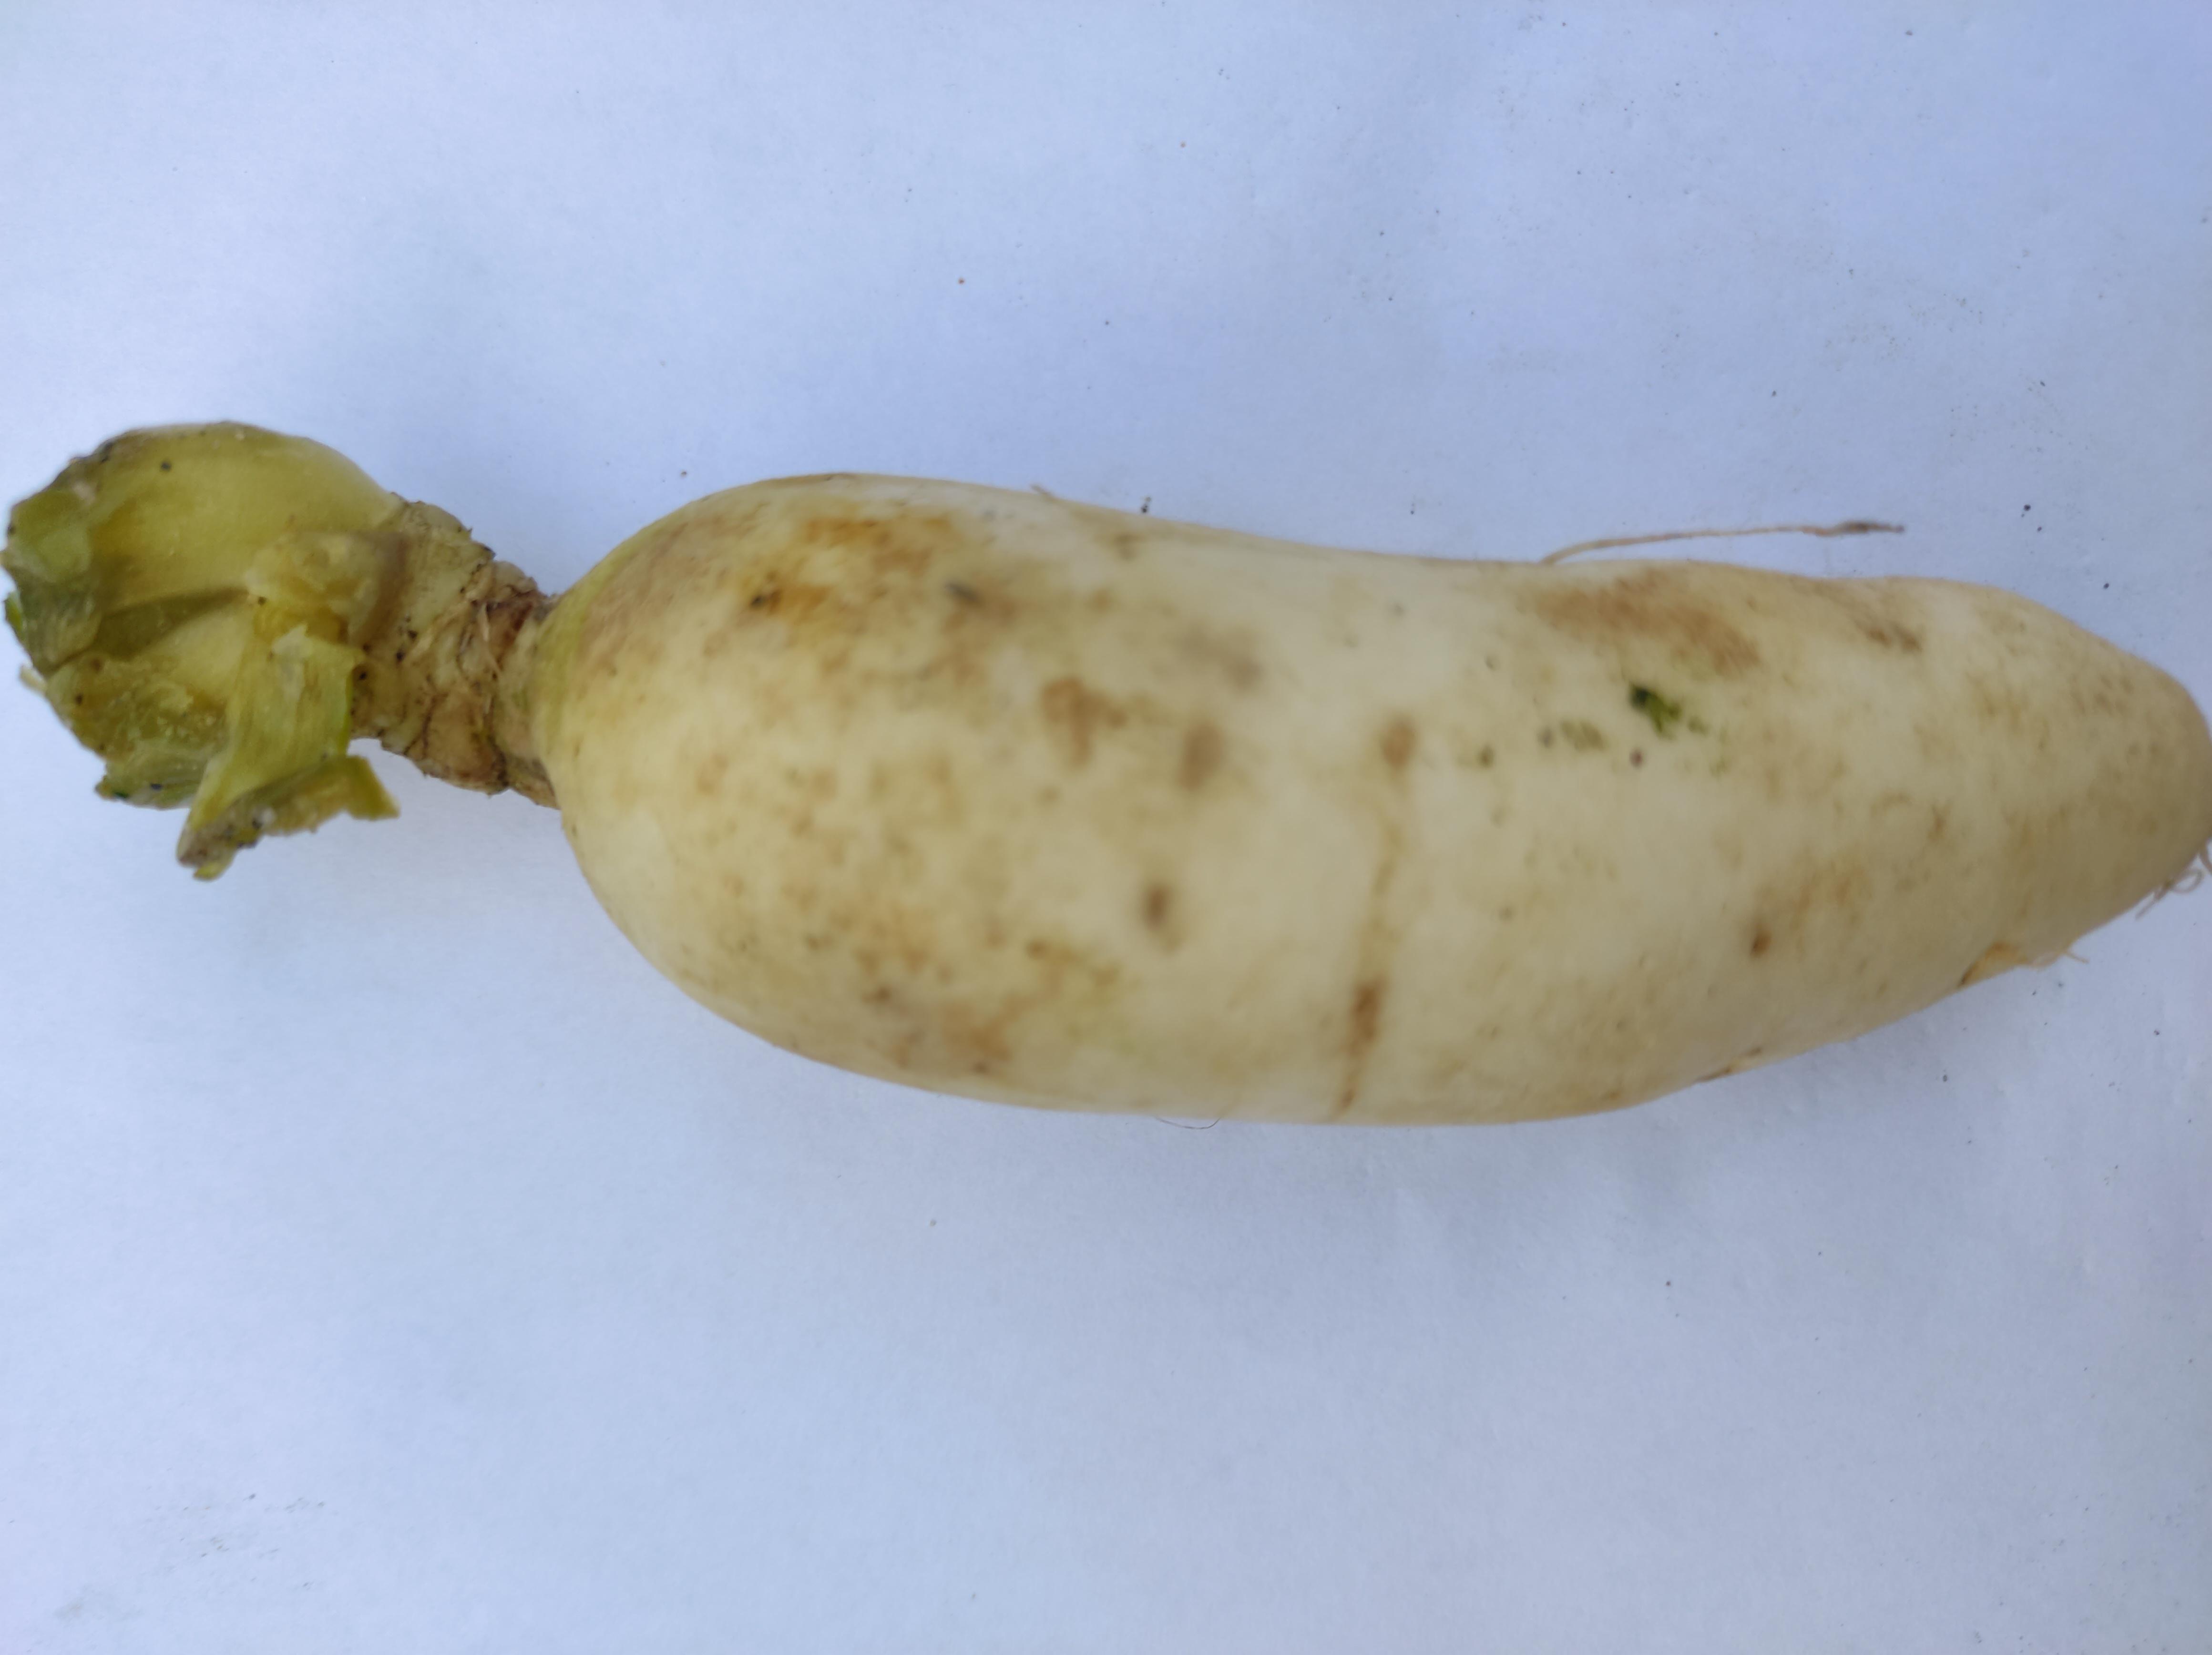
Label: Radish